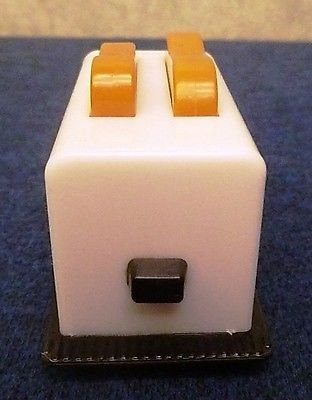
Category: toaster